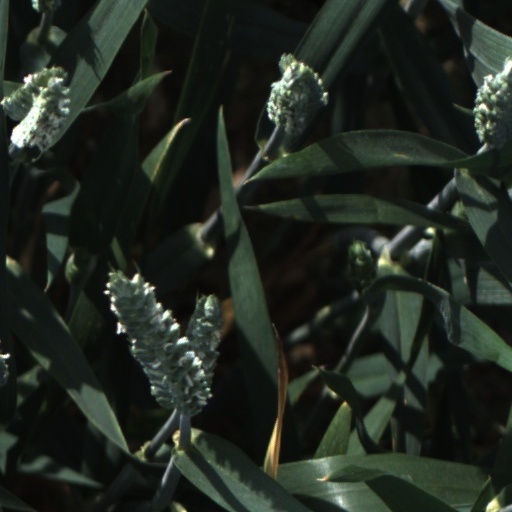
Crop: wheat